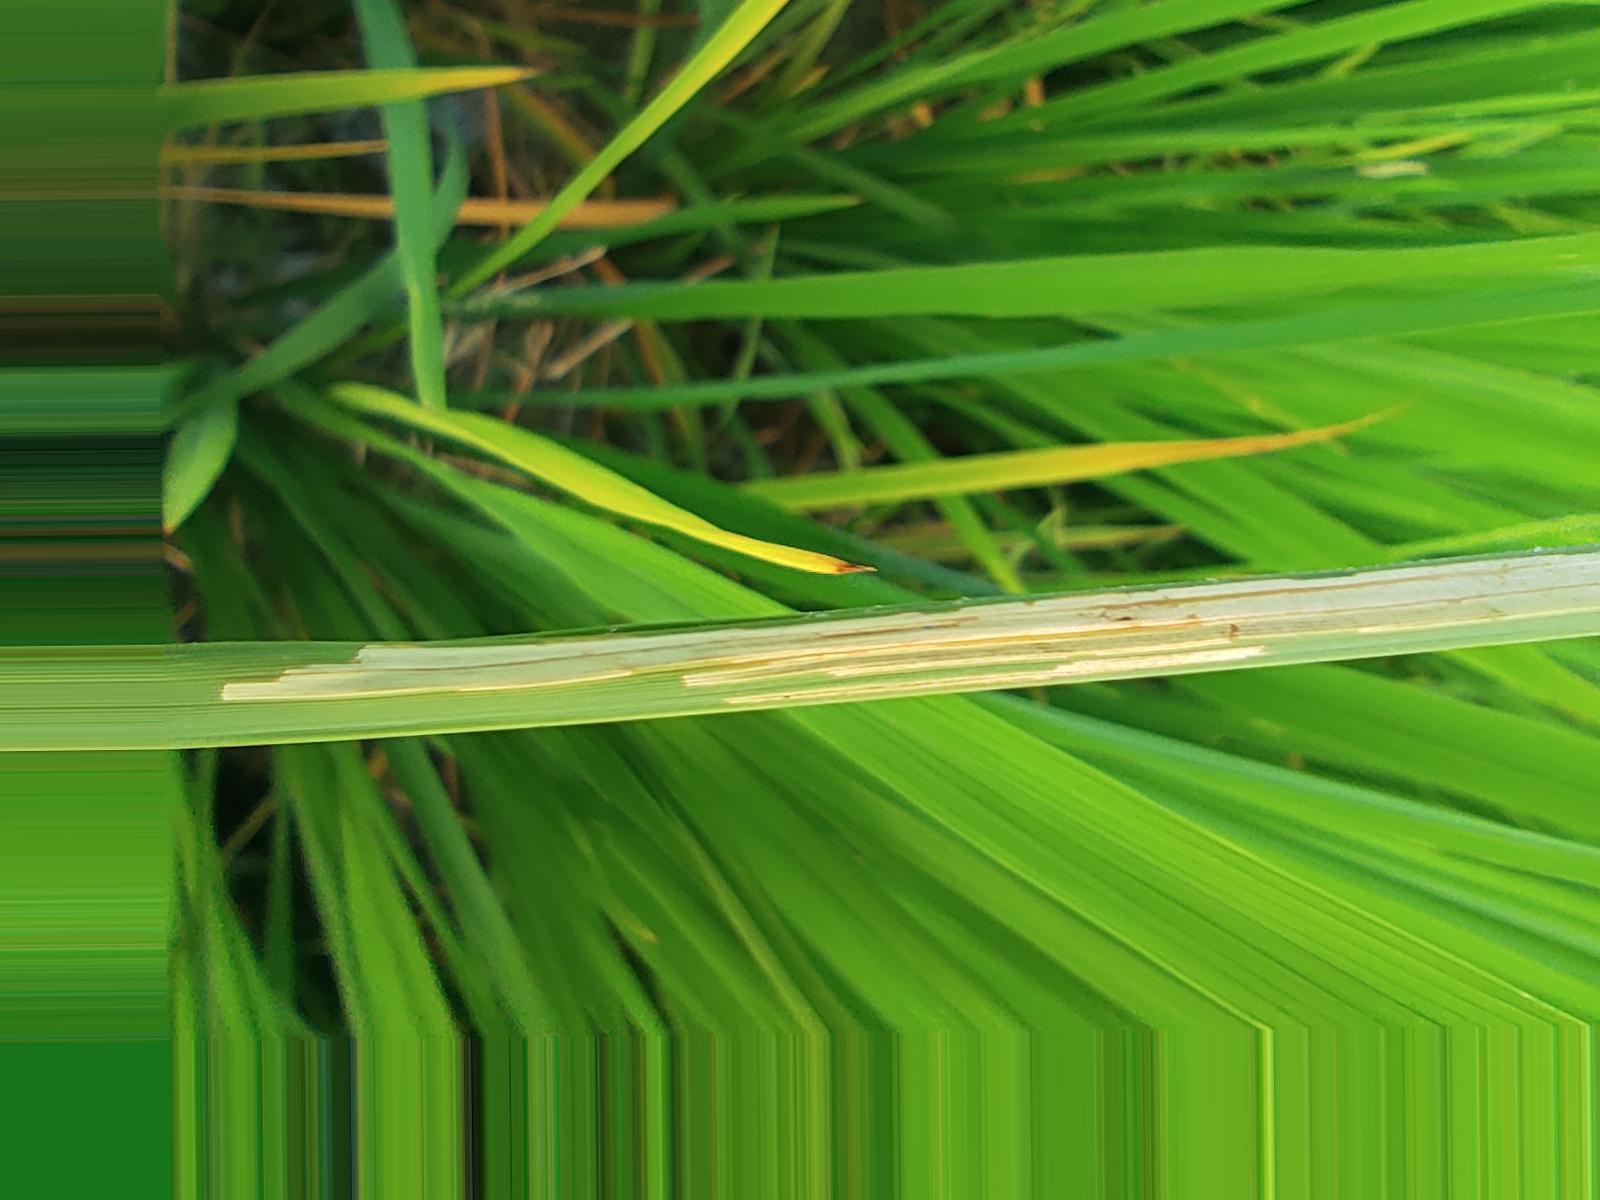
Nhãn: Sâu gai ( Hispa )